Citroën Argentina

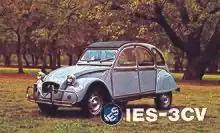
IES 3CV, a rebadged Citroen 3CV

Two years after of the departure of Citroën from Argentina, engineer Eduardo Sal-Lari bought the market share of the subsidiary. During some time Sal-lari kept the license of the brand through the import of vehicles from France. In 1982 Sal-lari acquired parts to produce locally the 3CV engine and gearbox. In January 1983 Sal-Lari was authorised to produce automobiles in the country. A factory was built in Gowland, Mercedes Partido and the first cars were launched in November. Motor car builder Oreste Berta (who had supervised the IKA Torino car that competed in the 1969 Nürburgring 84-hour race) helped Sal-Lari in his project, improving the 3CV engine expanding it from 625cm3 to 850cm3 and from 28 to 45HP. It was also switched from air cooling to water cooling.